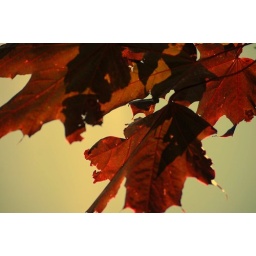
despite the summer heat...fall was peeking through a couple of trees in the streets of bar harbor.